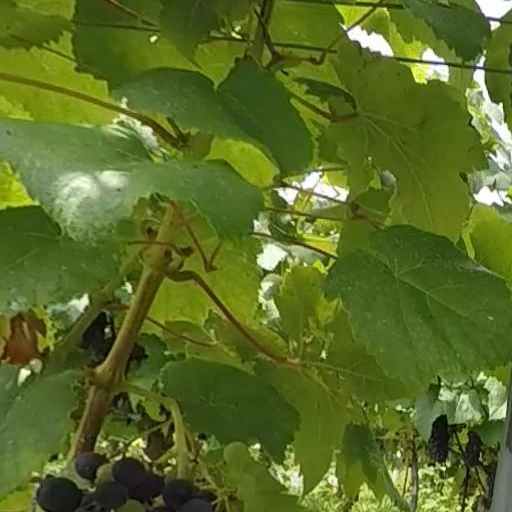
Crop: grape